Samuel John Hodson

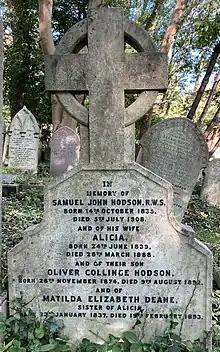
Family grave of Samuel John Hodson in Highgate Cemetery

Samuel Hodson was the ninth child of James Shirley Hodson (printer) and Mary Ann Hodson (nee Wilson). James Shirley Hodson was the first secretary to the Printers’ Pension Corporation, a charitable organisation founded in 1827 that supported alms-houses and orphanages.